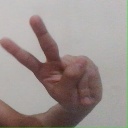
अक्षर: ऐ